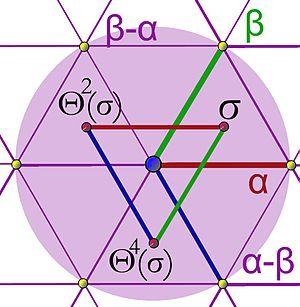
Un exemple de réseau en dimension 2. Celui traité par l'illustration possède une symétrie hexagonale.
En mathématiques, un réseau d'un espace euclidien est un sous-groupe discret de l’espace, de rang fini n. Par exemple, les vecteurs de Rⁿ à coordonnées entières dans une base forment un réseau de Rⁿ. Cette notion permet de décrire mathématiquement des maillages, comme celui correspondant à la figure 1.